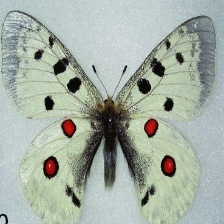
Species: APPOLLO